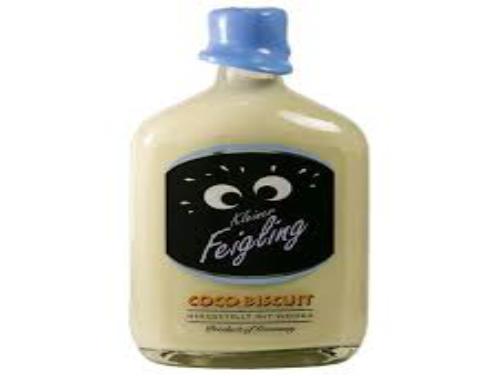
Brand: Kleiner Feigling
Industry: Food